Karin Hils

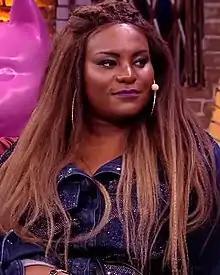
Hils in 2018

Karin Pereira de Souza (born 7 February 1979) is a Brazilian actress, singer and songwriter. In 2002, she won the talent show "Popstars" and joined the Brazilian girl group Rouge until 2005, with which she released four studio albums, "Rouge" (2002), "C'est La Vie" (2003), "Blá Blá Blá" (2004) and "Mil e Uma Noites" (2005), selling in all 6 million copies and becoming best-seller Brazilian girl group.